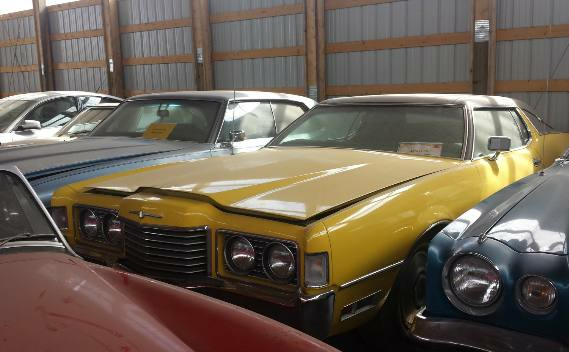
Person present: No